William Francis Clarke

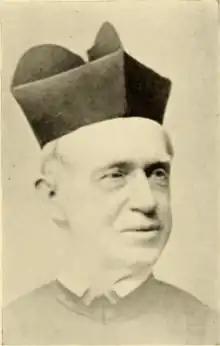

William Francis Clarke (March 19, 1816 – October 17, 1890) was an American Catholic priest and Jesuit who held several senior positions at Jesuit institutions in Maryland and Washington, D.C. Born in Washington, he descended from several early colonial families of Maryland. He was educated at Gonzaga College and its successor institutions during the suppression of the Society of Jesus, followed by Georgetown College. After his entrance into the Jesuit order, he taught for several years at Georgetown, and became the pastor of St. Joseph's Church in Baltimore, where he took uncommon measures to integrate black Catholics and Italian immigrants into parish life.